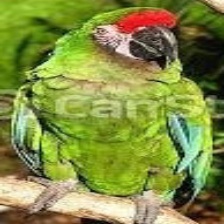
Species: MILITARY MACAW
Scientific name: ARA MILITARIS
ImageNet parent category: macaw